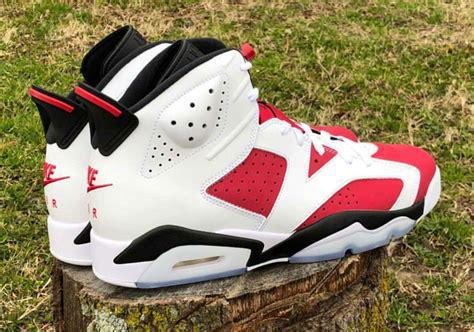
Brand: Jordan
Model: 6 Retro